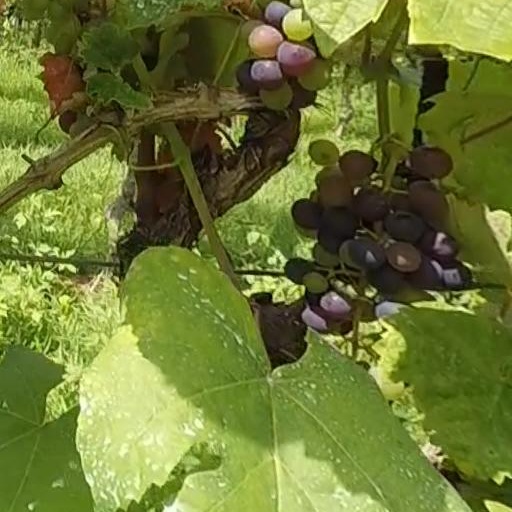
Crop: grape